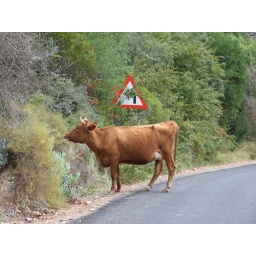
This cow was standing on the road, walking there all alone. This was near Oudtshoorn, South Africa.